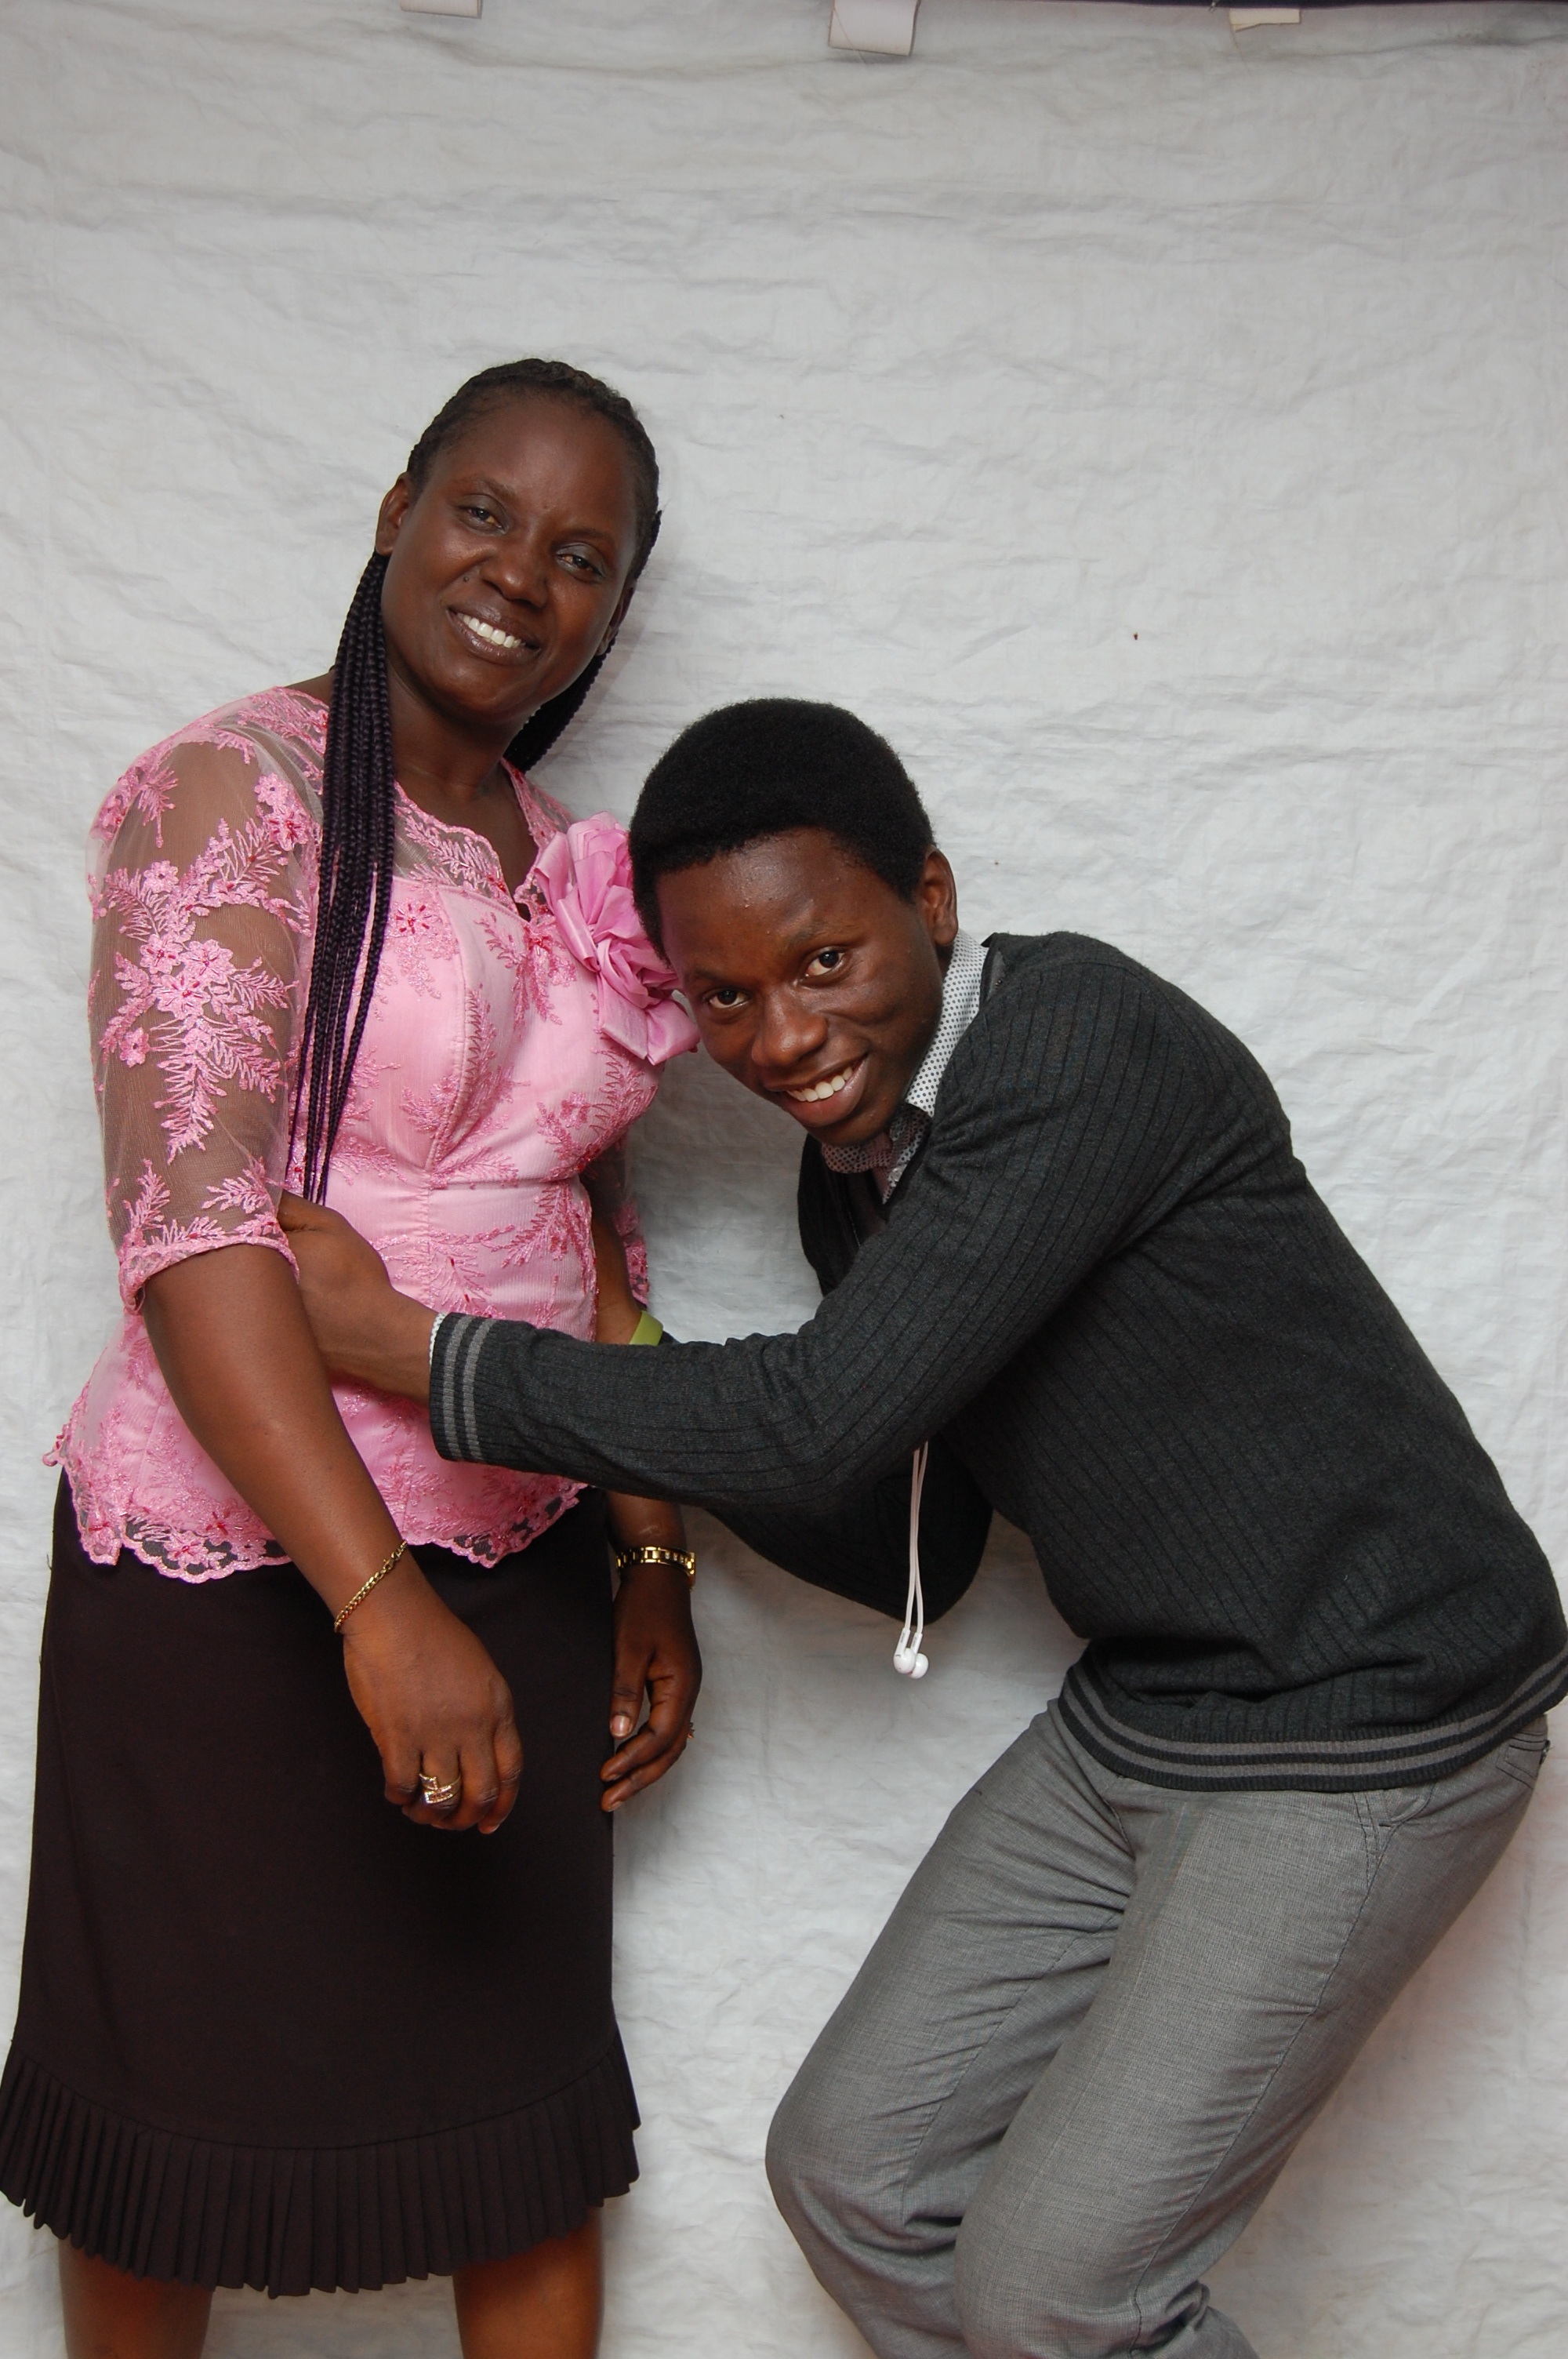
person, people, care, mom, son, family, mother, happy, interaction, photo shoot